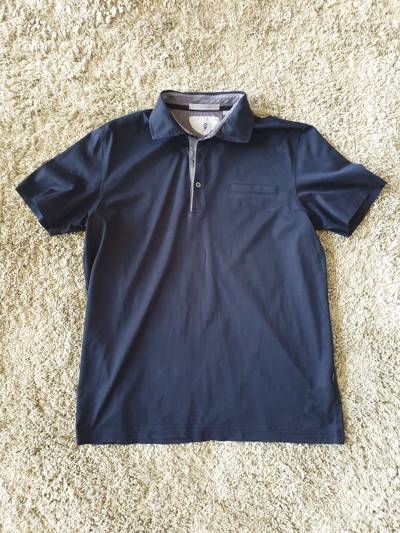
Waste category: clothes